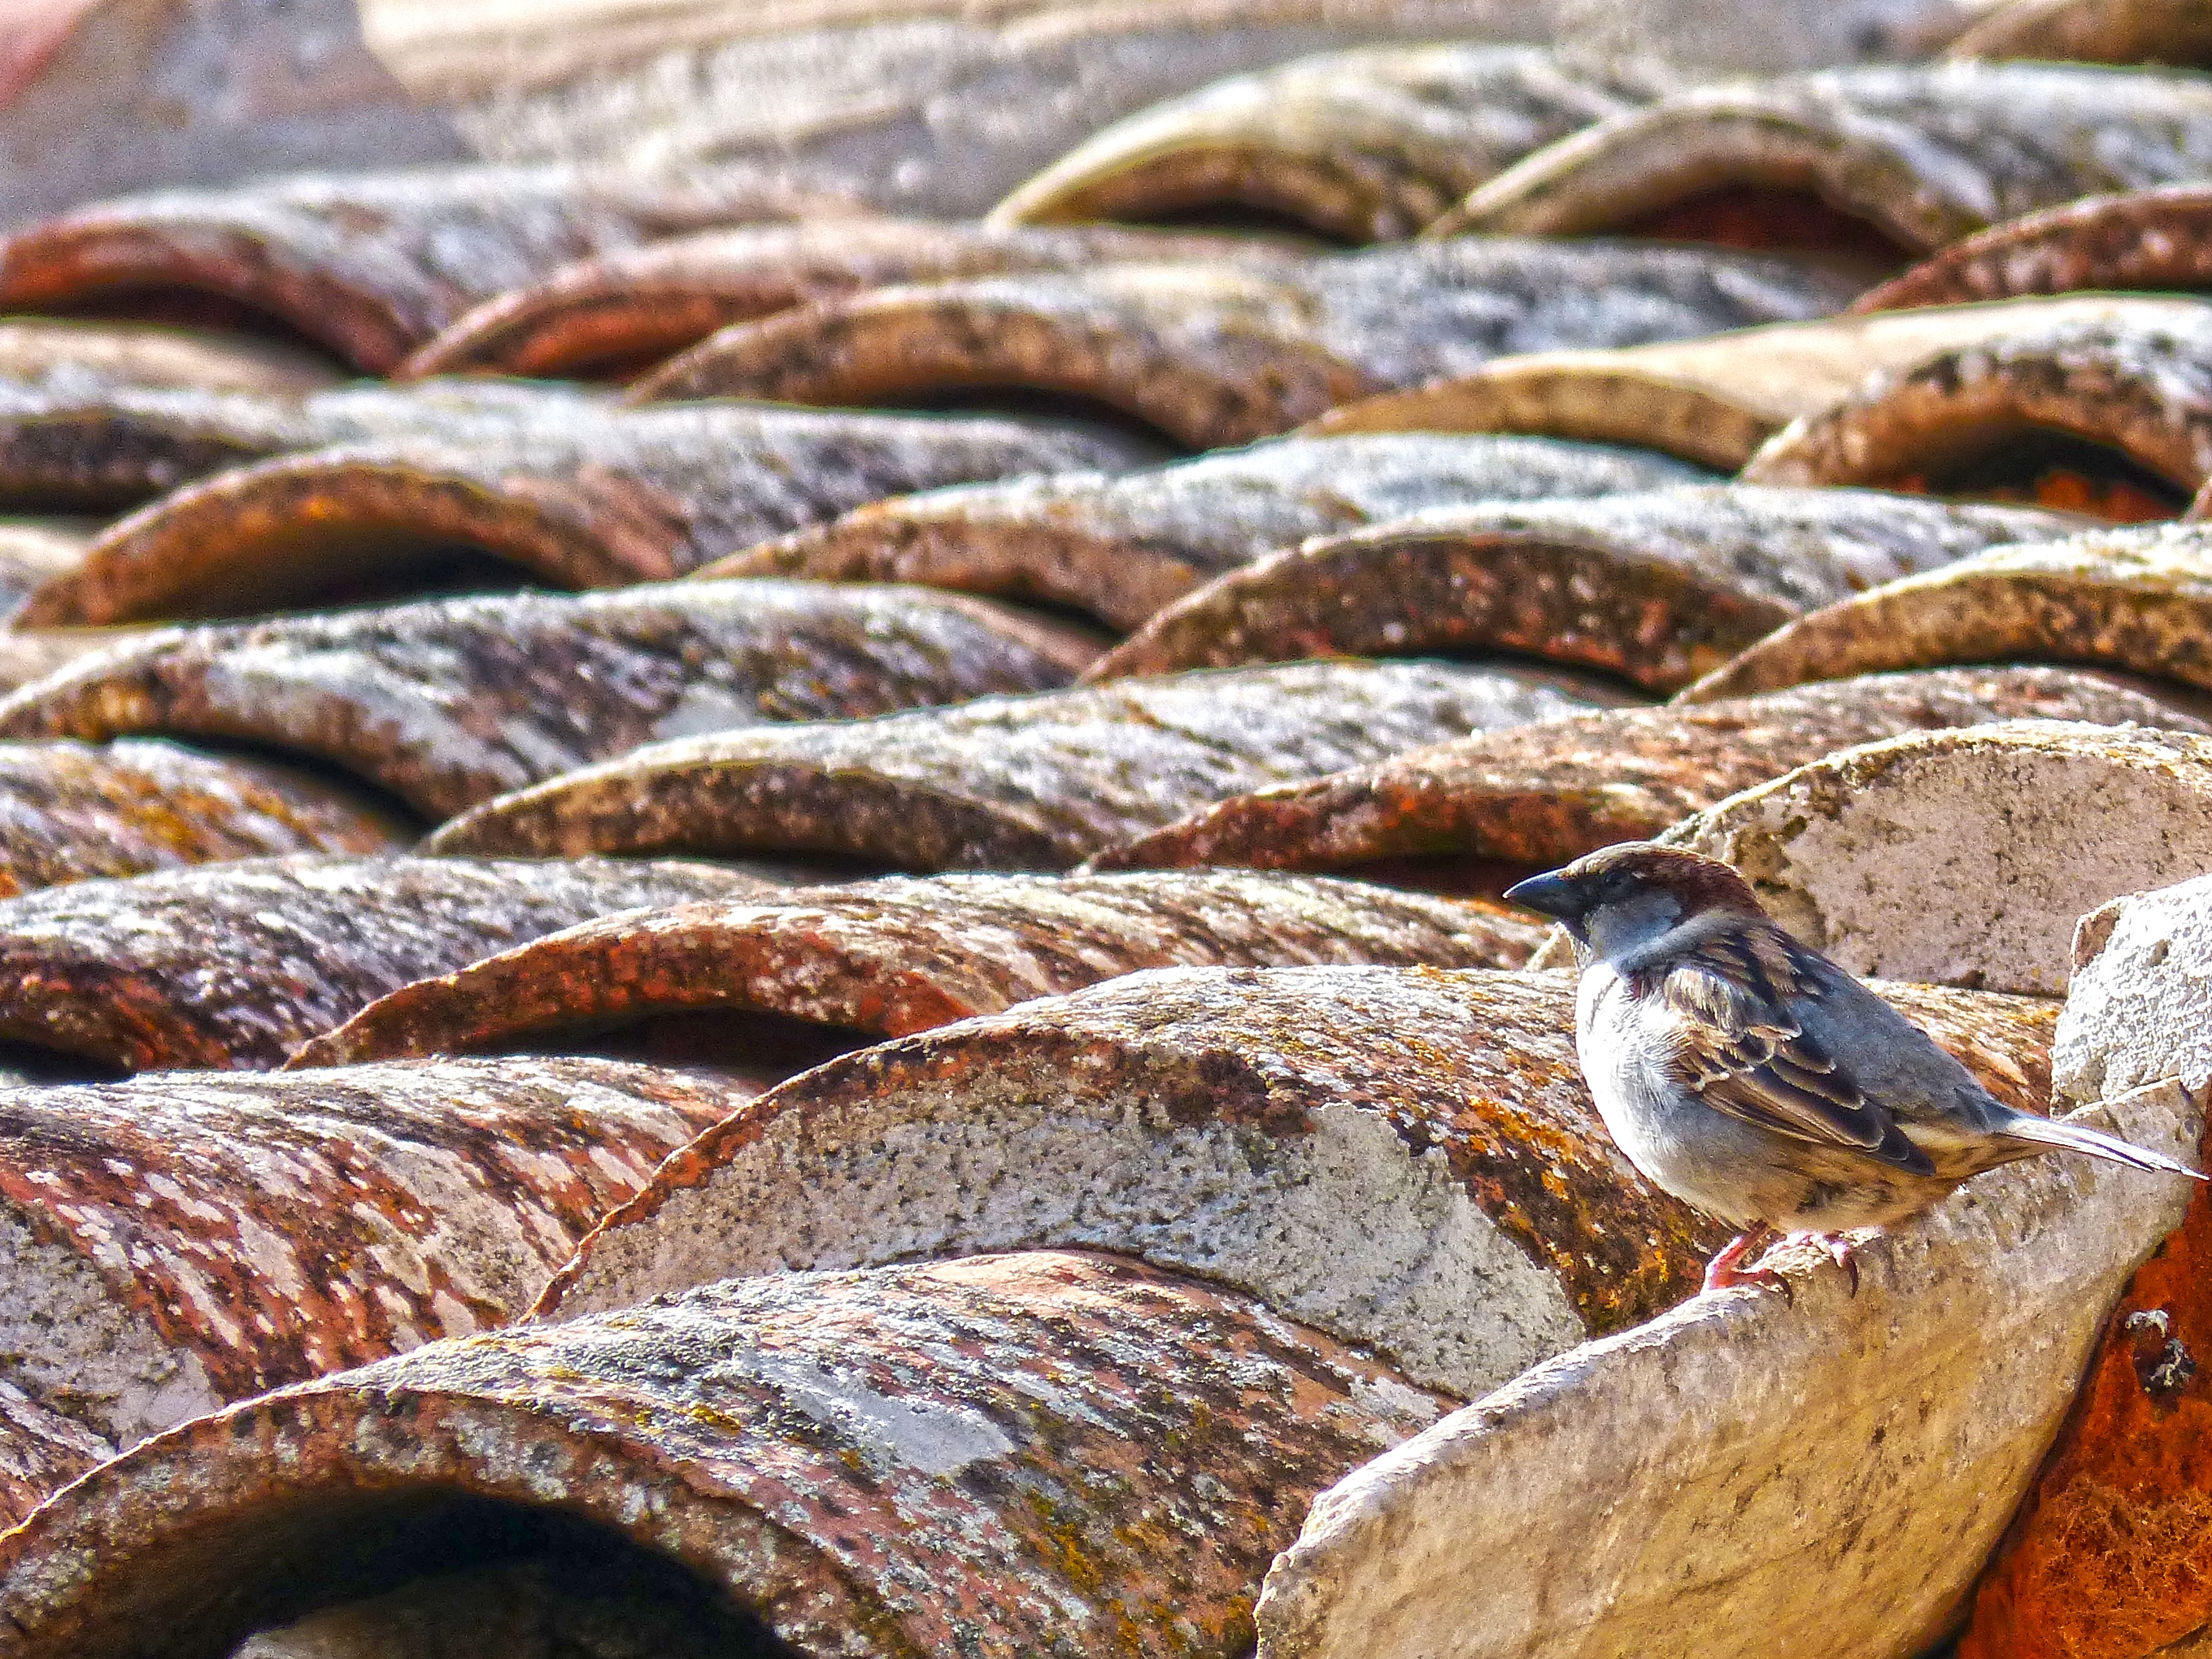
bird, roof, lookout, dish, food, produce, fish, baking, meat, cuisine, sardine, sparrow, texas, baked goods, forage fish